Heimdall

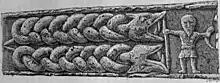
The Gosforth Cross panel often held to depict Heimdall with Gjallarhorn

A figure holding a large horn to his lips and clasping a sword on his hip appears on a stone cross from the Isle of Man. Some scholars have theorized that this figure is a depiction of Heimdall with Gjallarhorn.